Bret Hart

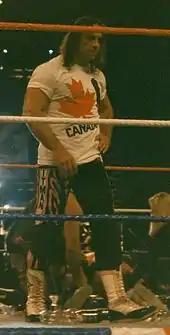
In 1997, Hart became a tweener: generally cheered for by Canadian and international fans, and booed by American fans, while remaining largely consistent in character

Over the summer, Stone Cold Steve Austin, who was fresh from winning the 1996 King of the Ring, continually taunted Hart and challenged him to come back and have a match. After an eight-month hiatus from television, Hart returned and defeated Austin at Survivor Series in a match for the number one contender spot to the WWF Championship. Hart challenged champion Sycho Sid at the following month's ; Shawn Michaels, who was serving as a guest commentator at ringside, accidentally cost Hart the victory when he attempted to become involved in the match after being assaulted by Sid. The building tension between Hart and Michaels climaxed after the match when Hart assaulted Michaels. Hart's feud with Austin escalated at the Royal Rumble, when Hart tossed Austin out of the ring, only for Austin (unbeknownst to the referees) to climb back into the ring and win the Royal Rumble match, while the referees were distracted by Mankind. Hart quit the WWF the next night on "Raw" in protest. In order to deal with this controversy, a Fatal Four-Way between Austin and the participants he eliminated after re-entering the ring (Vader, The Undertaker, and Hart) was set up for , with the winner becoming the number one contender. After then-champion Shawn Michaels relinquished the belt, though, the match officially became for the WWF Championship. Hart defeated Austin, Vader, and The Undertaker in the Fatal Four-Way. Austin ensured Hart's fourth reign was short-lived, costing him a title match against Sid the next night on "Raw". Hart challenged for Sid's WWF Championship in a steel cage match shortly before WrestleMania 13, which saw Austin actually attempt to help Hart win, in order to make their scheduled match at WrestleMania 13 a title match. Concurrently, The Undertaker, who had a scheduled title match with Sid at WrestleMania, attempted to help Sid win. Sid ultimately retained, leading to a pure grudge match for Hart and Austin. Following his loss to Sid, Hart shoved Vince McMahon to the ground when he attempted to conduct a post-match interview, and engaged in a worked shoot, expletive-laden rant against McMahon and WWF management. This incident has been cited as one which helped lay the foundations of the WWF's Attitude Era, as well as the starting point of McMahon's on-air character, the tyrannical WWF owner "Mr. McMahon".